Florence Hancock

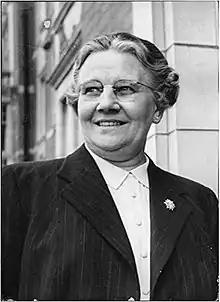
Florence Hancock

Dame Florence May Hancock DBE (25 February 1893 – 14 April 1974) was a British trade unionist.